Sasanian Empire

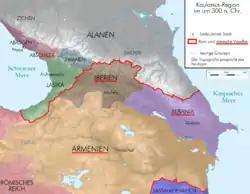
Rome and satellite kingdom of Armenia around 300, after Narseh's defeat

Ardashir I's son Shapur I continued the expansion of the empire, conquering Bactria and the western portion of the Kushan Empire, while leading several campaigns against Rome. Invading Roman Mesopotamia, Shapur I captured Carrhae and Nisibis, but in 243 the Roman general Timesitheus defeated the Persians at Rhesaina and regained the lost territories. The emperor Gordian III's (238–244) subsequent advance down the Euphrates was defeated at Meshike (244), leading to Gordian's murder by his own troops and enabling Shapur to conclude a highly advantageous peace treaty with the new emperor Philip the Arab, by which he secured the immediate payment of 500,000 "denarii" and further annual payments.